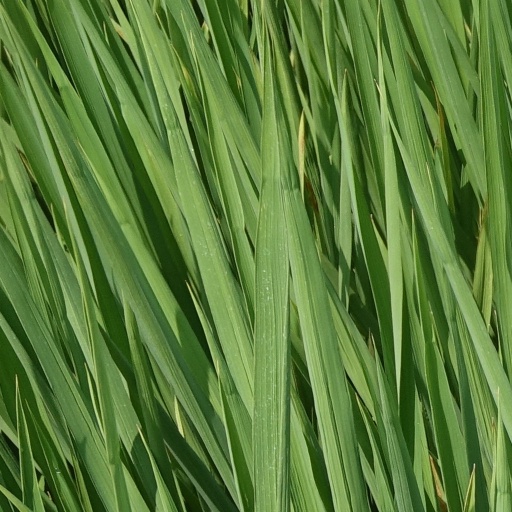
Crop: rice